1271 Avenue of the Americas

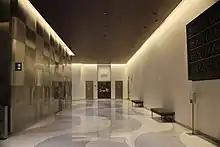
Lobby corridor north of the elevators. The floor has wavy white and gray pavers, and the left wall has a textured pattern on a metal surface.

1271 Avenue of the Americas was built with about of rentable space. According to the New York City Department of City Planning, the building has a gross floor area of . The interior design was contracted to a variety of architects, including Alexander Girard, Gio Ponti, Charles Eames, William Tabler, and George Nelson & Company. Thirty elevators, within the core, serve the building.